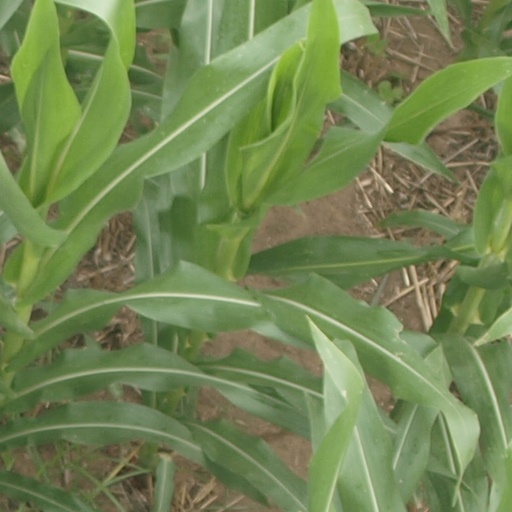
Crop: maize; corn